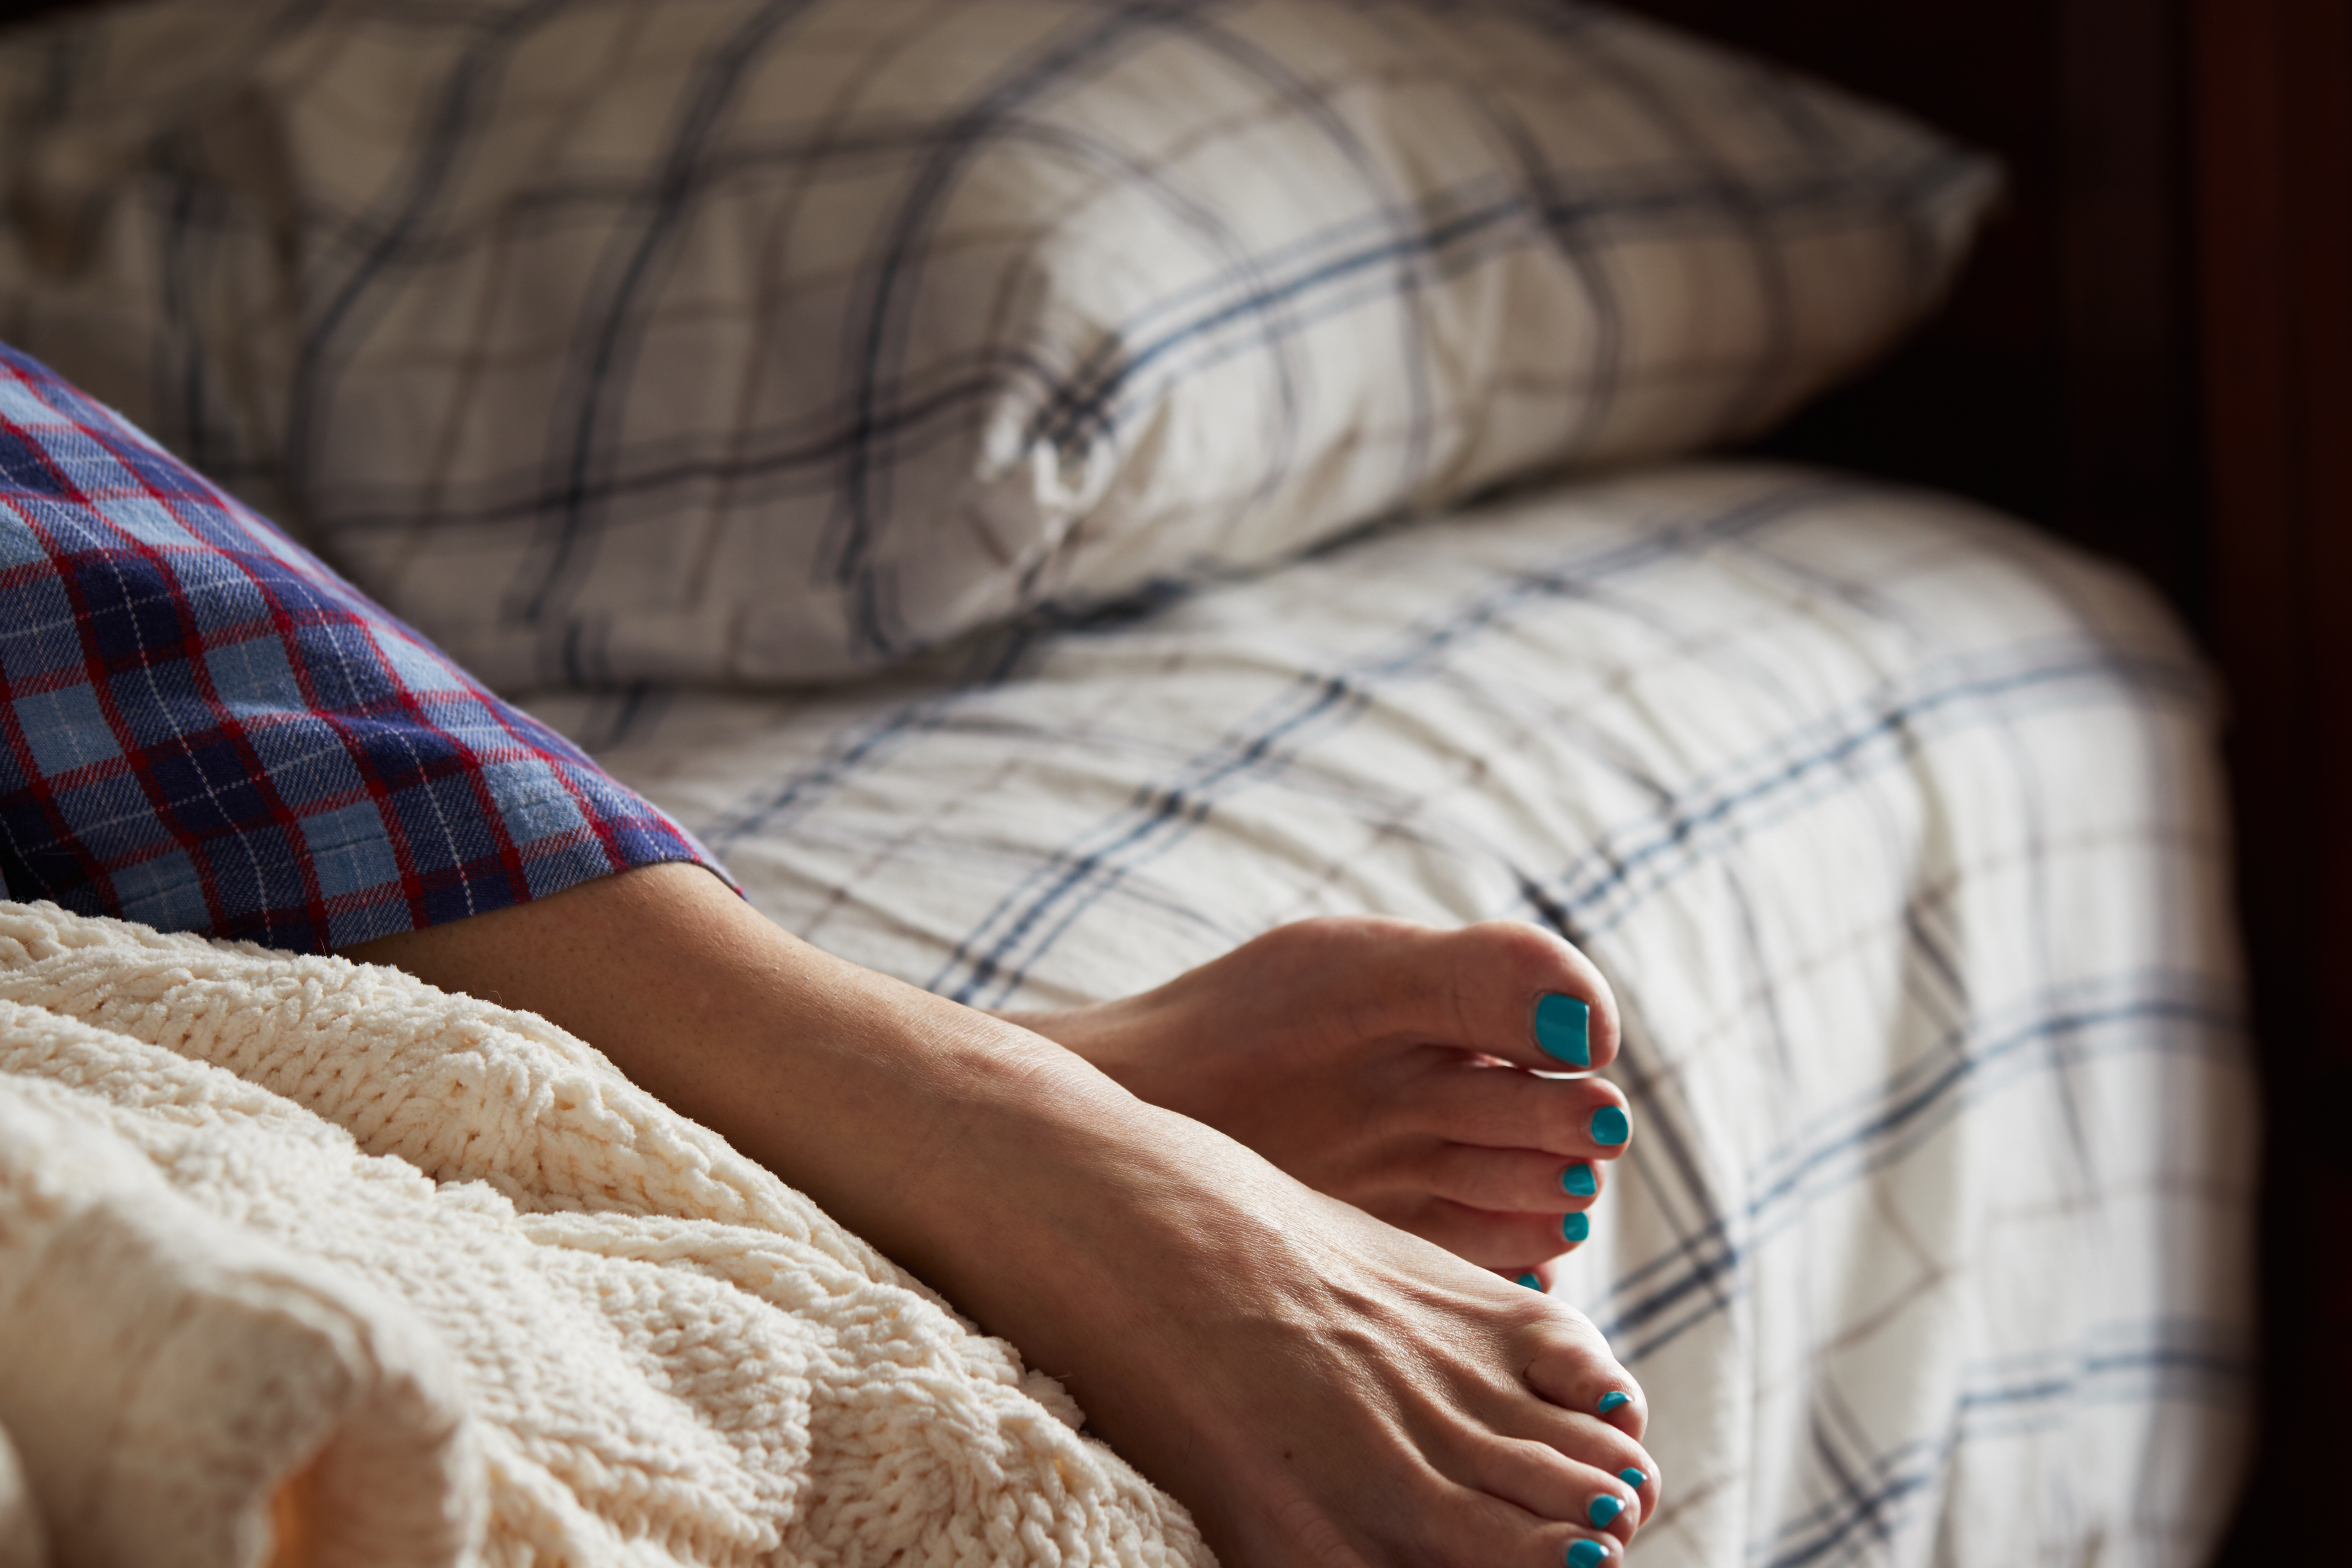
comfort, tartan, window, azure, couch, wood, textile, orange, plaid, linens, Tints and shades, pattern, flooring, bedding, human leg, bed sheet, close up, wrist, bed, room, magenta, flesh, bedroom, nail, blanket, sitting, wool, shadow, stitch